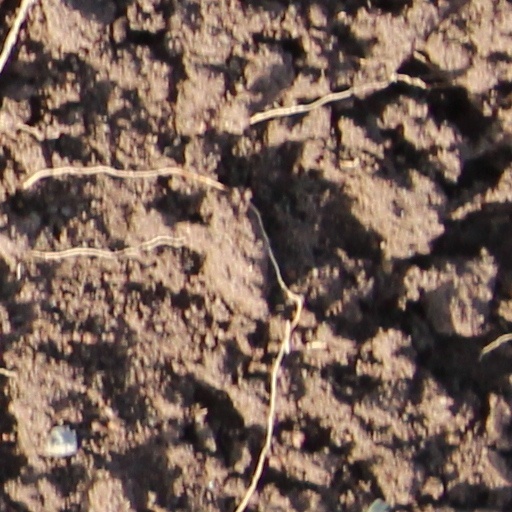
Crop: wheat